Alfred Kennedy (British Army officer)

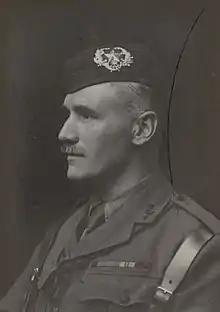
Kennedy in 1917

Major-General Alfred Alexander Kennedy (1870–1926) was a British Army officer.